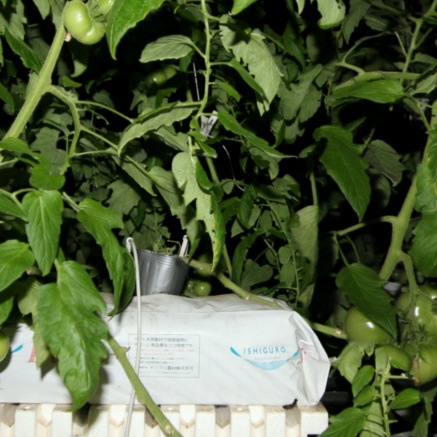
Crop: tomato